Foley Charles Prendergast Vereker

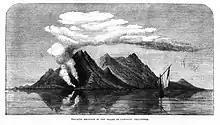
Vereker's illustration of the 1871 Camiguin eruption, from the Illustrated London News

Vereker was promoted to sub-lieutenant in 1870, and moved with "Nassau" to the China Station, where he worked on the survey of the Sulu Archipelago. In the following year he observed a volcanic eruption on the island of Camiguin in the Philippines, and made an illustration of the event. In 1872 he was in charge of a boat at the destruction of the pirate haunt of Carang-Carang. In 1873 he was promoted to Lieutenant, and was employed surveying on the east coast of Africa, still with "Nassau". In 1875 he took part in the bombardment of Mombasa in support of the Sultan of Zanzibar against a rebel chief. In 1876 he married Ellen Amelia Wilshere. He returned to work in the Magellan Strait in , and in 1879 joined the Royal Yacht "Victoria and Albert". He was promoted to Commander in 1881.